Elizabeth Barry

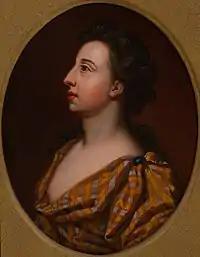
Elizabeth Barry (after Sir Godfrey Kneller) changed "like Nature which she represents, from Passion to Passion, from Extream to Extream, with piercing Force and with easy Grace".

Elizabeth Barry (1658 – 7 November 1713) was an English actress of the Restoration period.